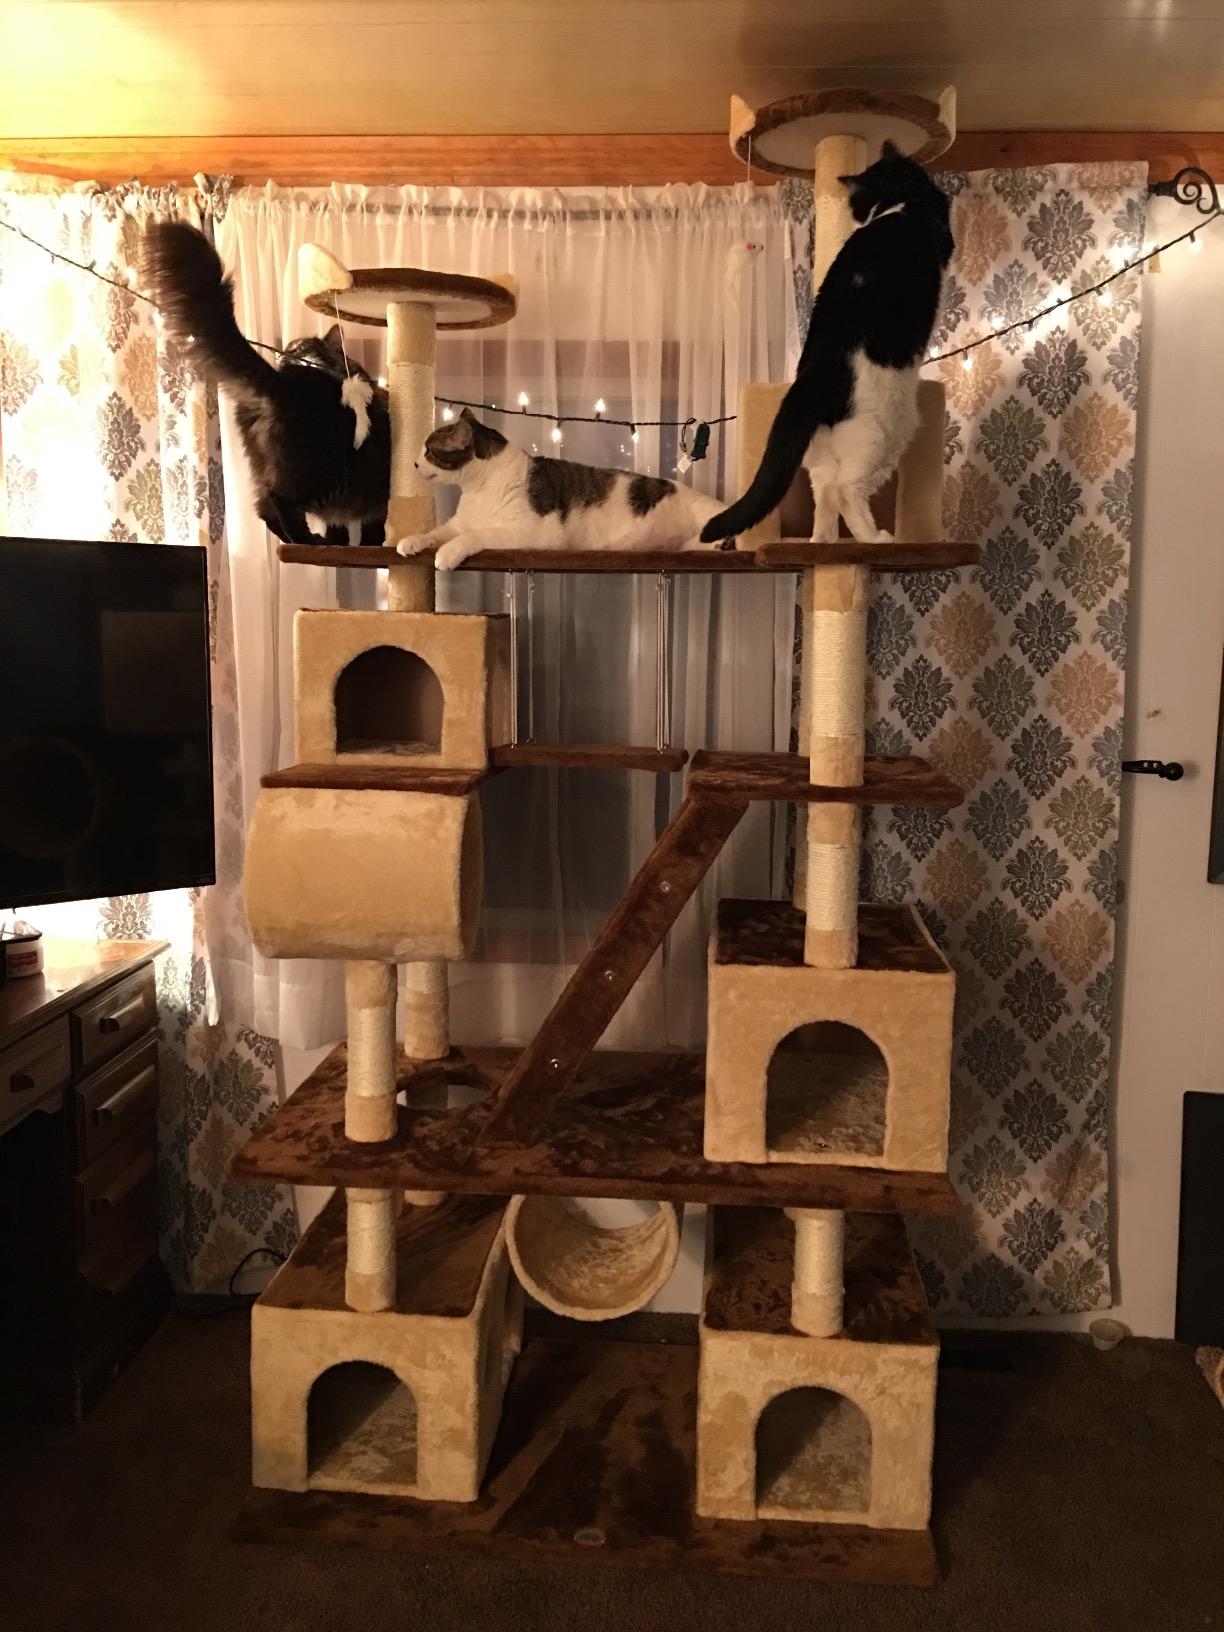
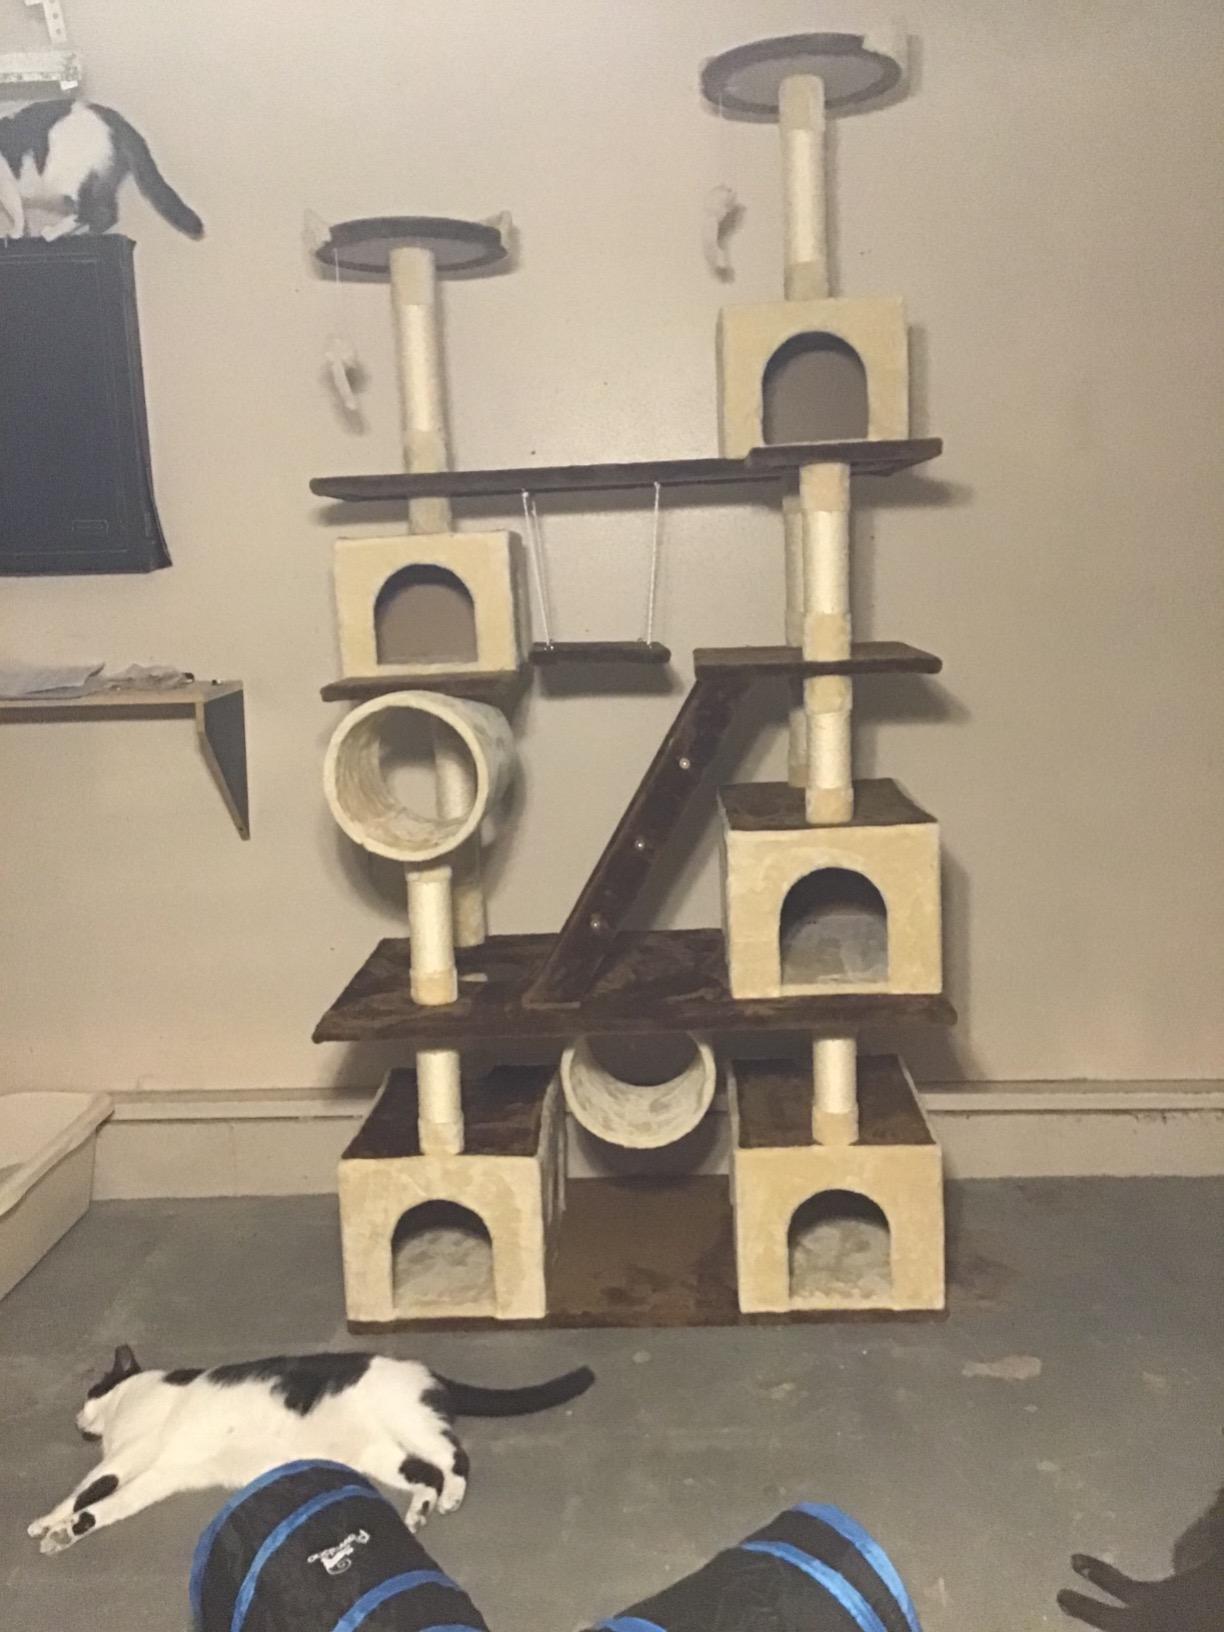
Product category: items_cat tree
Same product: yes